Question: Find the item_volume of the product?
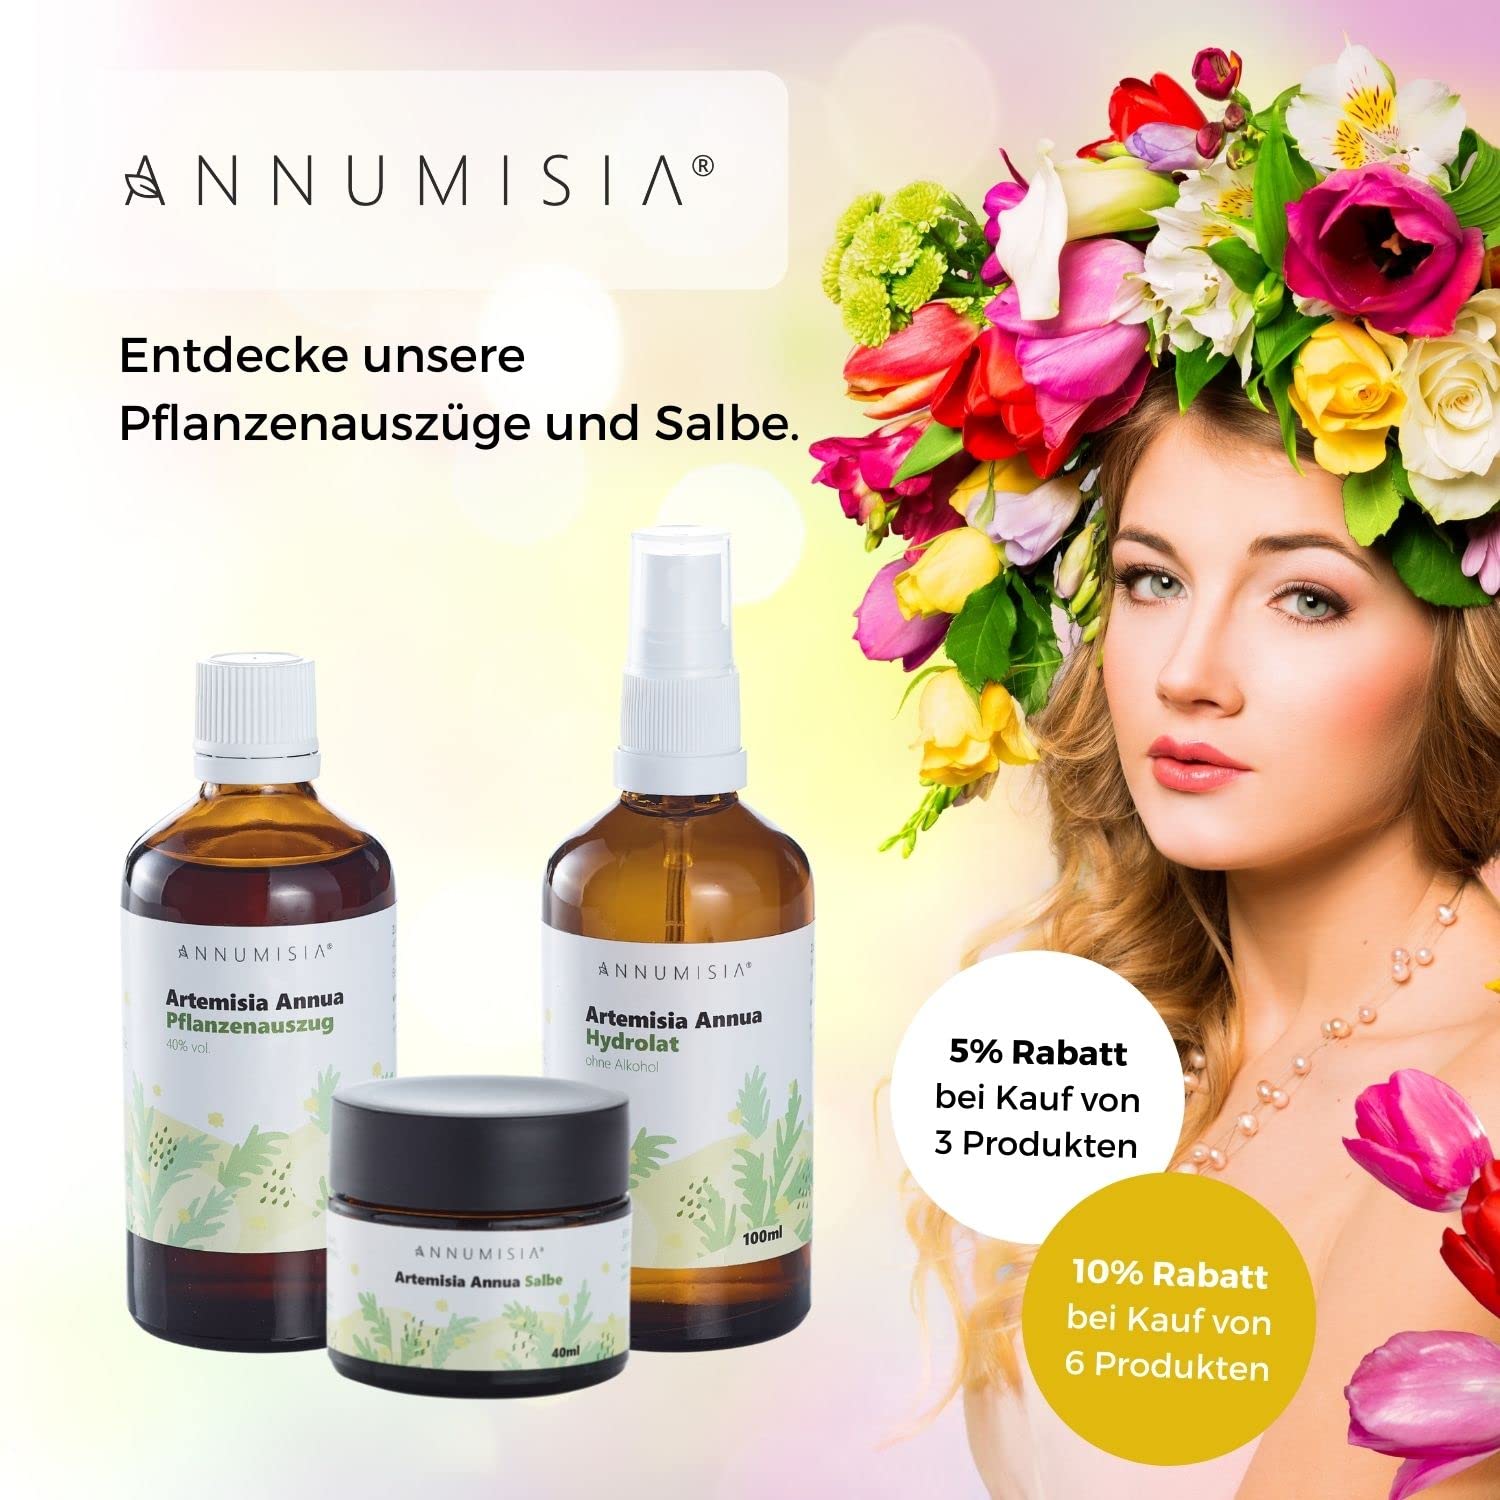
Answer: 100.0 millilitre